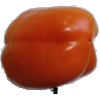
Label: orange_pepper